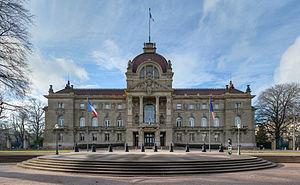
Cet article recense de manière non exhaustive les châteaux, maisons fortes, mottes castrales, situés dans le département français du Bas-Rhin. Il est fait état des inscriptions et classements au titre des monuments historiques.
Le palais du Rhin, ancien palais impérial, se situe à Strasbourg, dans la Neustadt, sur la place de la République qu’il domine de son imposante coupole. Avec le grand jardin qui l’entoure et les anciennes écuries situées derrière le bâtiment, il forme l’un des ensembles les plus complets et les plus emblématiques de l'architecture allemande de la fin du XIXᵉ siècle.
Le style néo-Renaissance est un style architectural du XIXᵉ siècle aux contours flous, inspiré de l'architecture de la Renaissance.